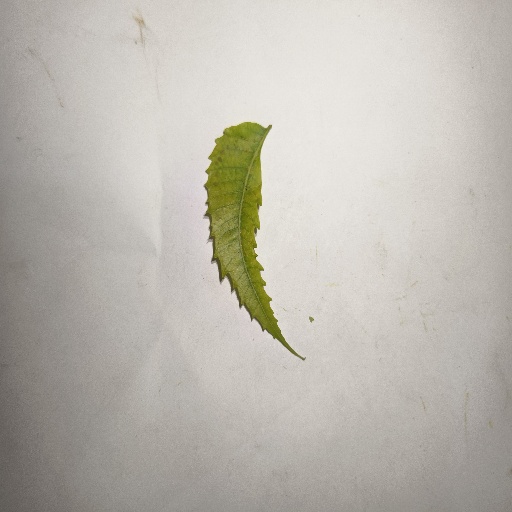
Species: Neem
Leaf condition: Yellow Leaf